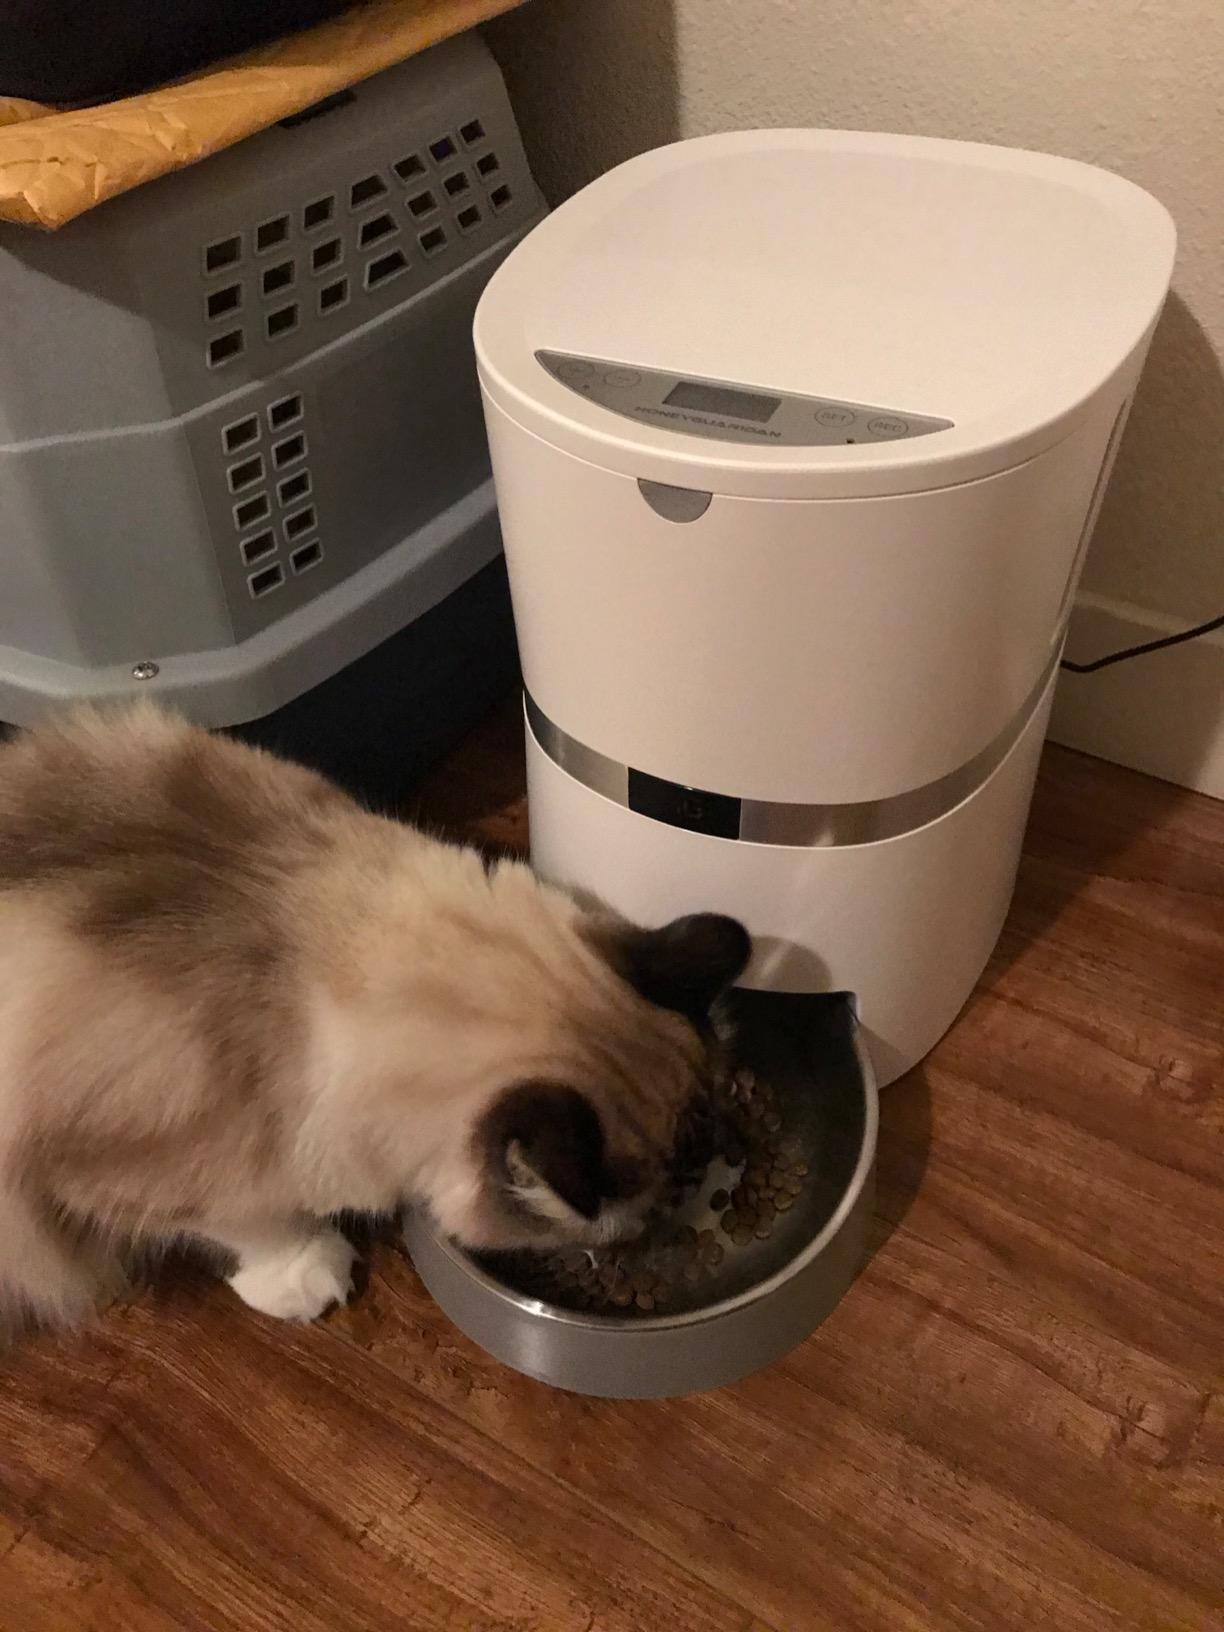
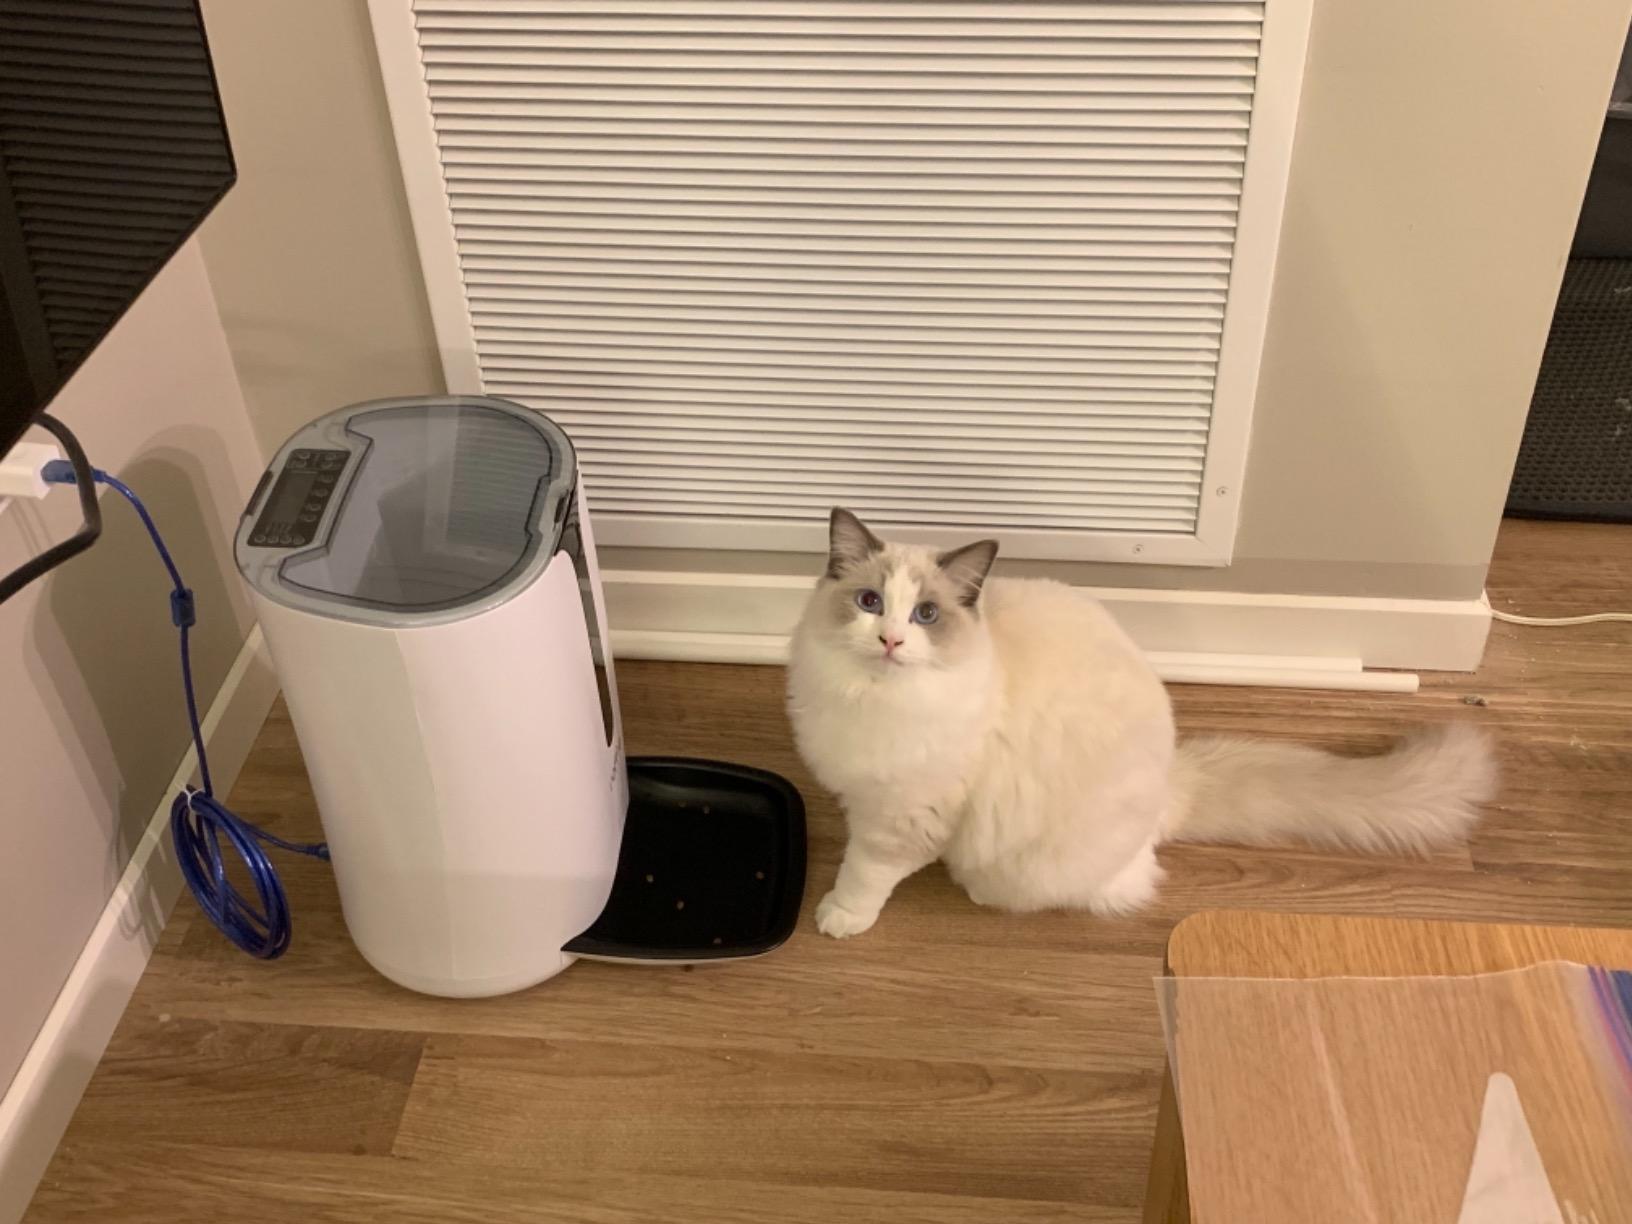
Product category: items_feeder
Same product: no